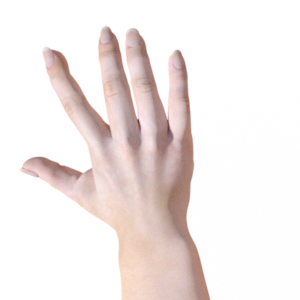
Label: paper